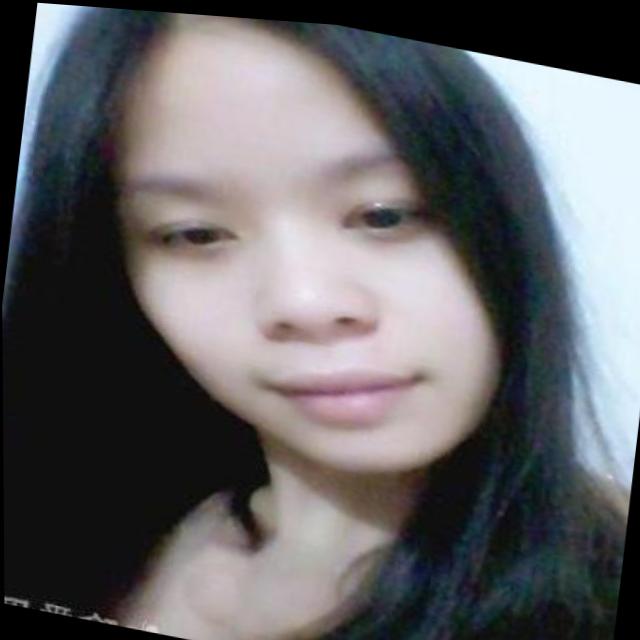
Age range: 21-44